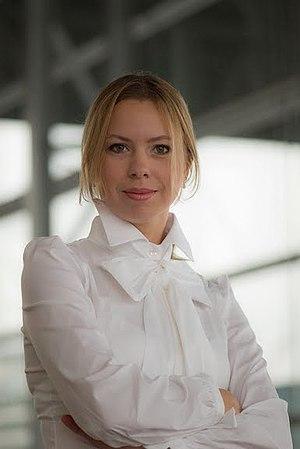
Svitlana Azarova est une compositrice de musique classique contemporaine née le 9 janvier 1976 dans la République socialiste soviétique d'Ukraine.